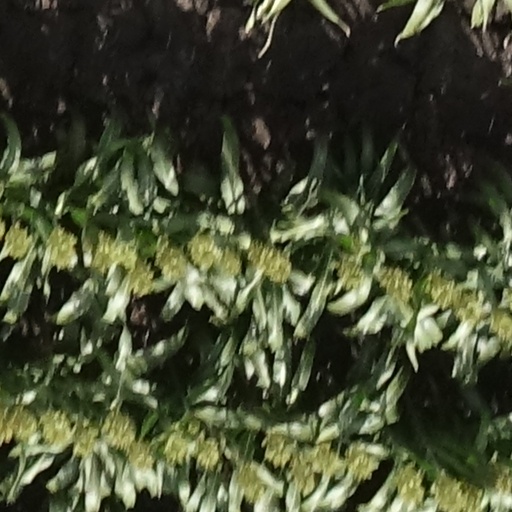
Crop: sorghum